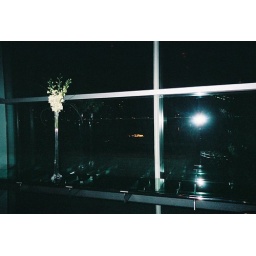
flowers in the bar